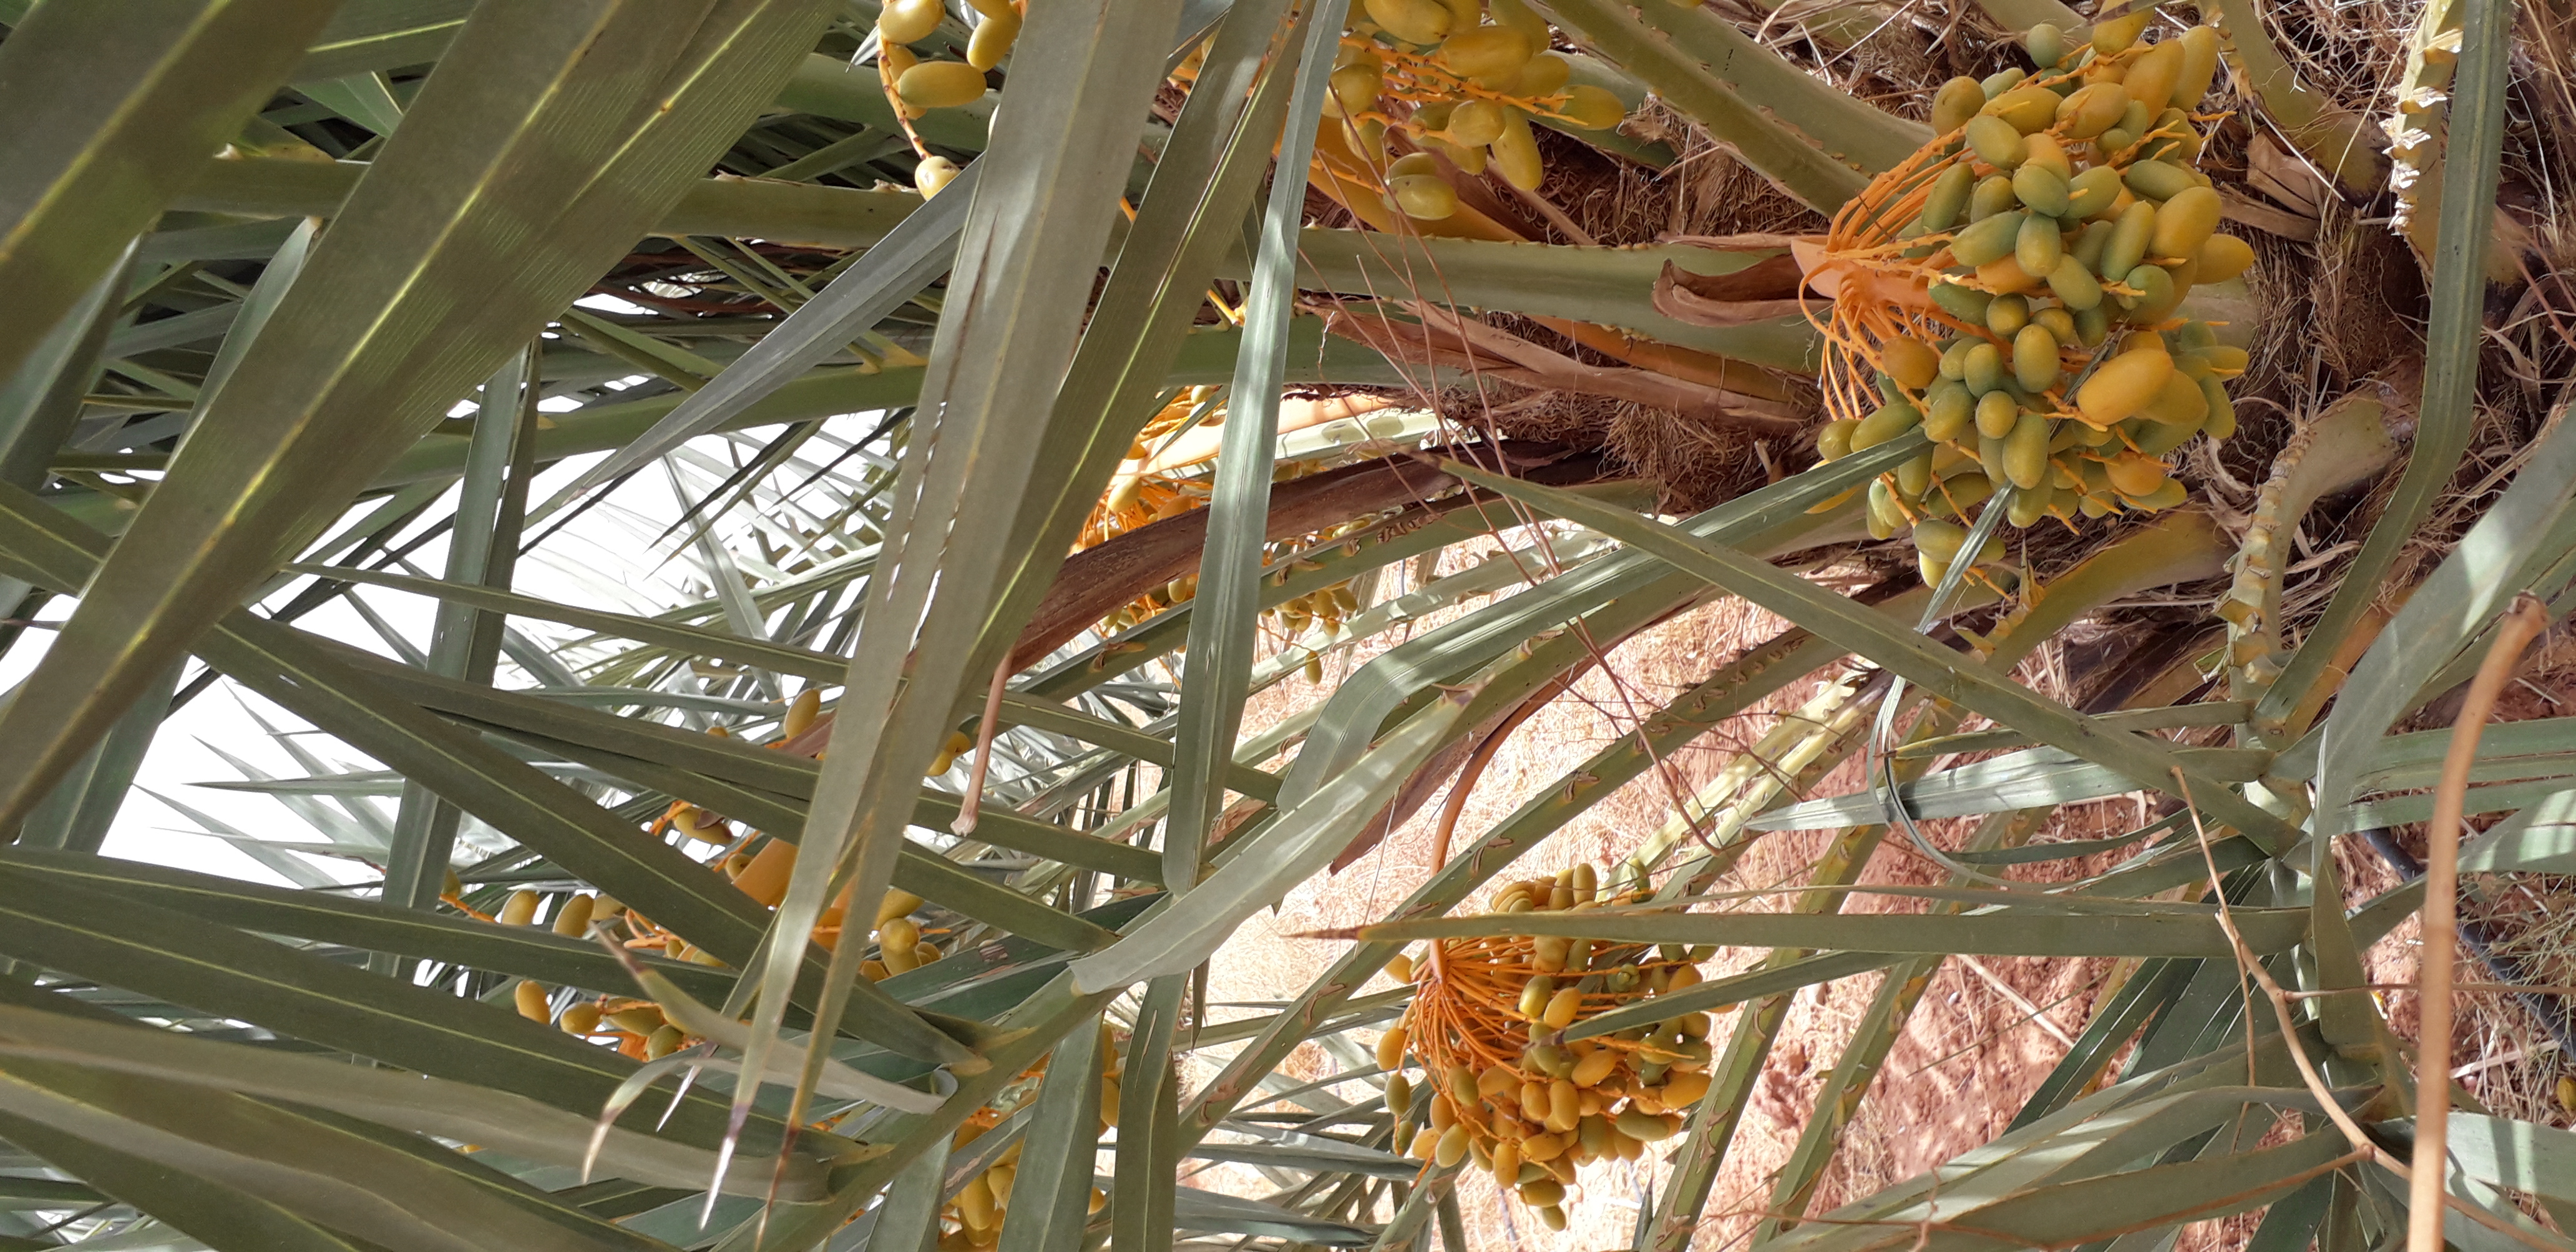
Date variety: kholt